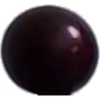
Label: Cherry Wax Black 1